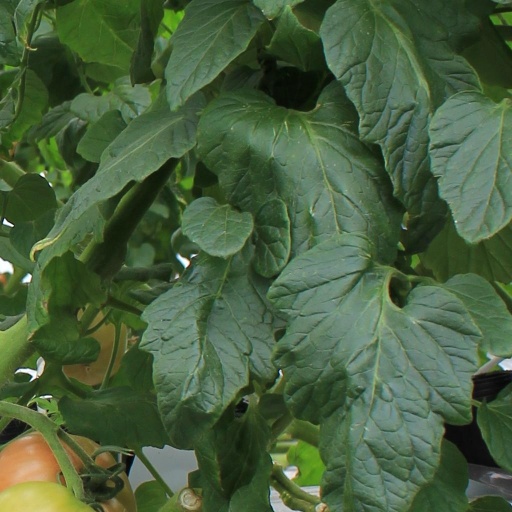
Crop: tomato